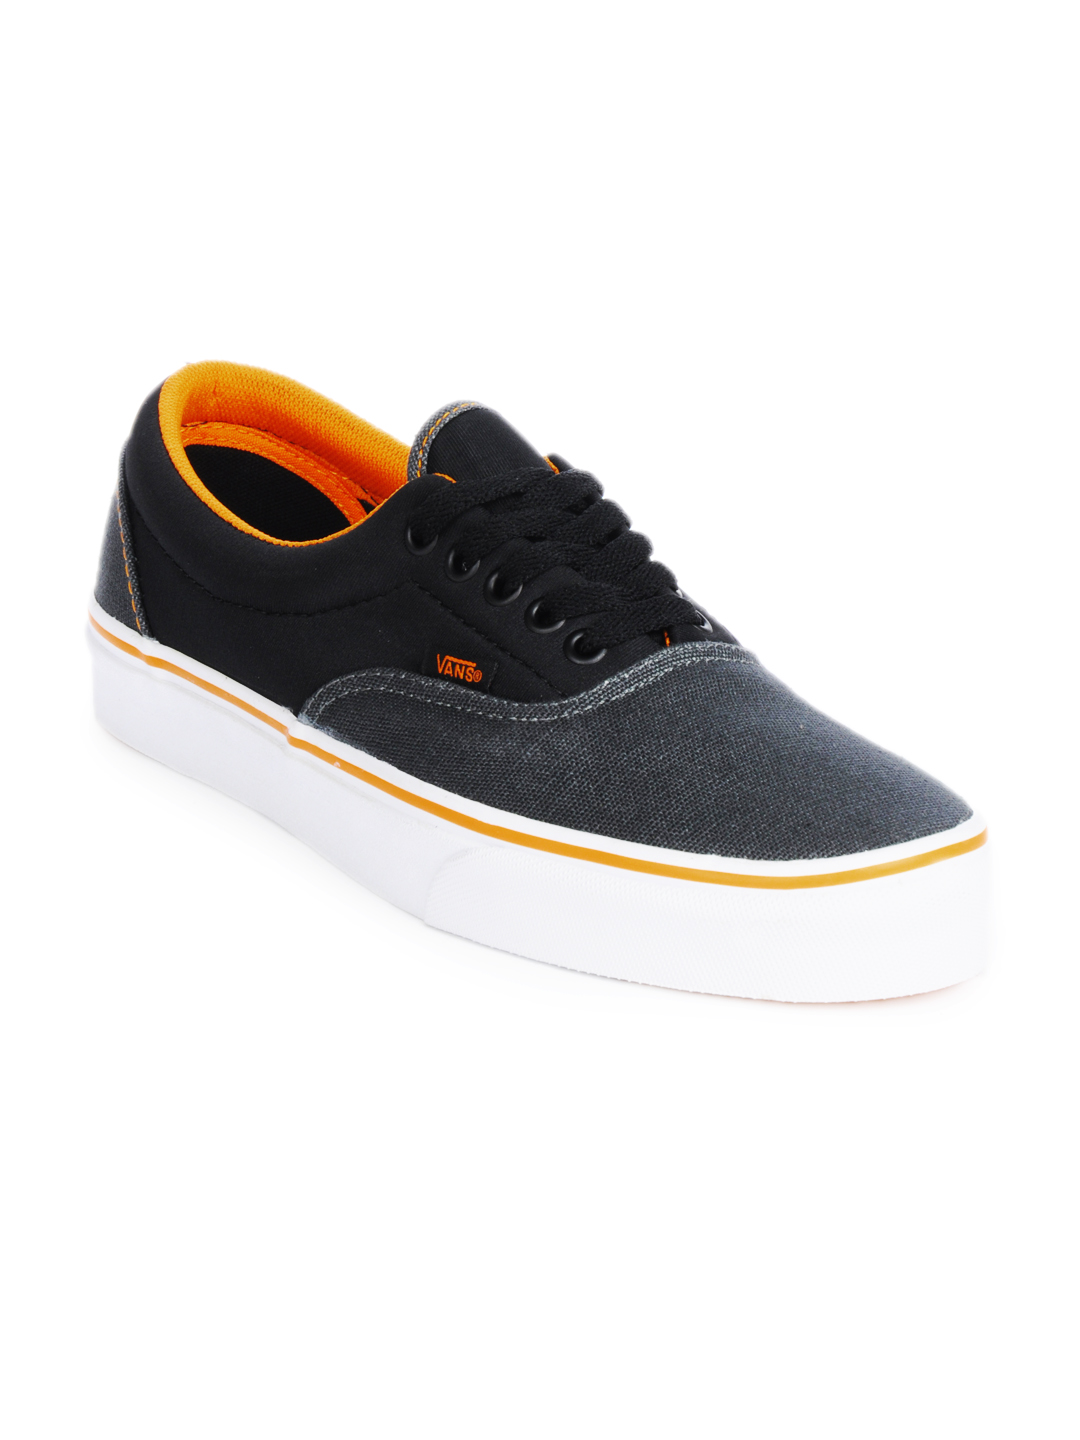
Vans Men Era Charcoal Shoes
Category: Footwear / Shoes / Casual Shoes
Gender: Men
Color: Charcoal
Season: Summer 2012
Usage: Casual